Ni una menos

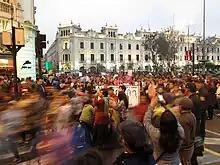
Ni Una Menos protest in Peru.

In Peru, over 30% of women report suffering physical violence at the hands of a spouse in their lifetime. Further, in a 2006 World Health Organization survey, they found that Peru had the highest rates of violence in the region with 61% reporting violence experiencing violence at the hands of an intimate partner. The NiUnaMenos (Peru) movement was sparked in July 2016 when Adriano Pozo Arias, a known abuser, was released from jail. A video captures him attacking his girlfriend, Cindy Arlette Contreras Bautista. He was convicted and sent to jail but only served a one-year sentence. Another case that impulsed Peruvians into action was when Ronny Garcia beat Lady Guillen. The resulting protest on August 13, 2016, has been recognized as the largest protest in Peruvian history with hundreds of thousands of people in attendance in Lima. People were mobilized and the march's logistics were planned over Facebook as tensions and frustrations about high levels of feminicide and the lack of a strong state response to this issue increased. There have been subsequent Ni Una Menos marches in Peru on 2017 and 2018.